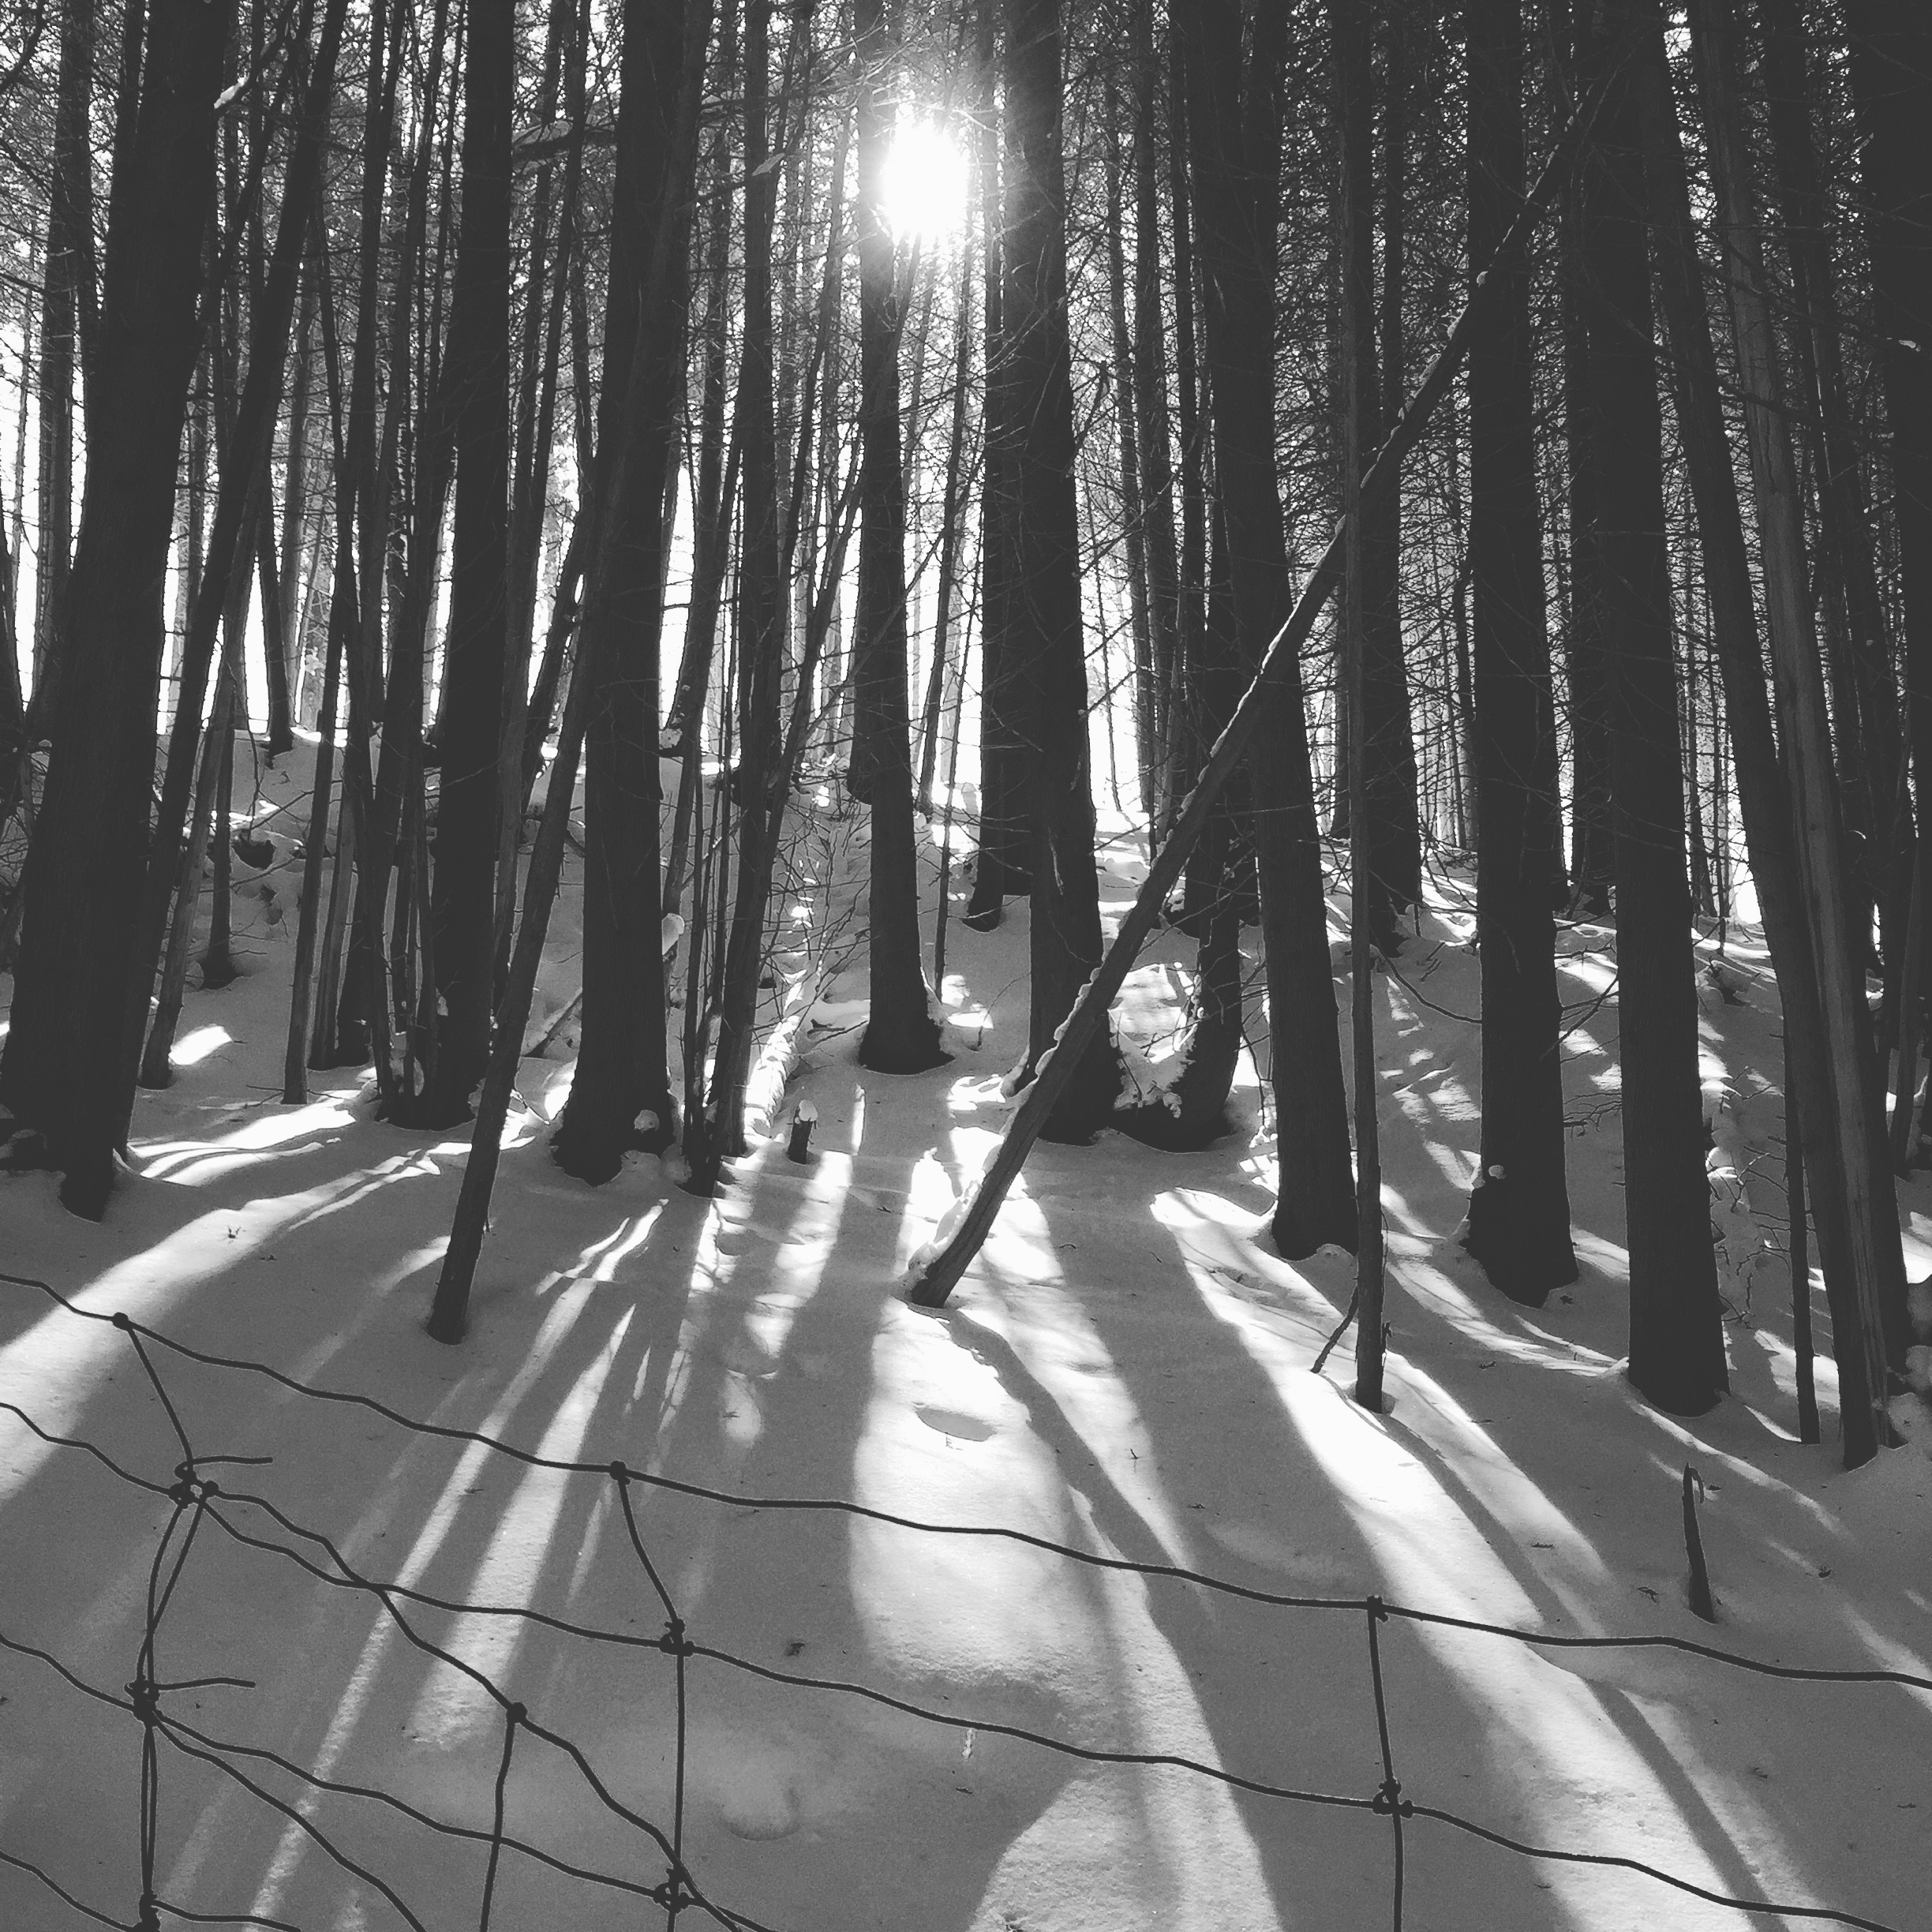
landscape, tree, nature, forest, outdoor, branch, snow, winter, light, black and white, plant, sunlight, leaf, hike, weather, darkness, monochrome, season, habitat, freezing, monochrome photography, natural environment, atmospheric phenomenon, woody plant